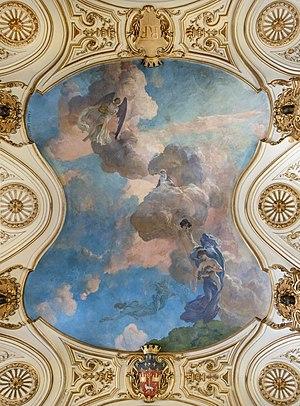
Paul Albert Laurens est un peintre et illustrateur français né à Paris le 18 janvier 1870 et mort à Toulon le 27 septembre 1934.